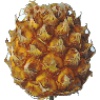
Label: pineapple_mini